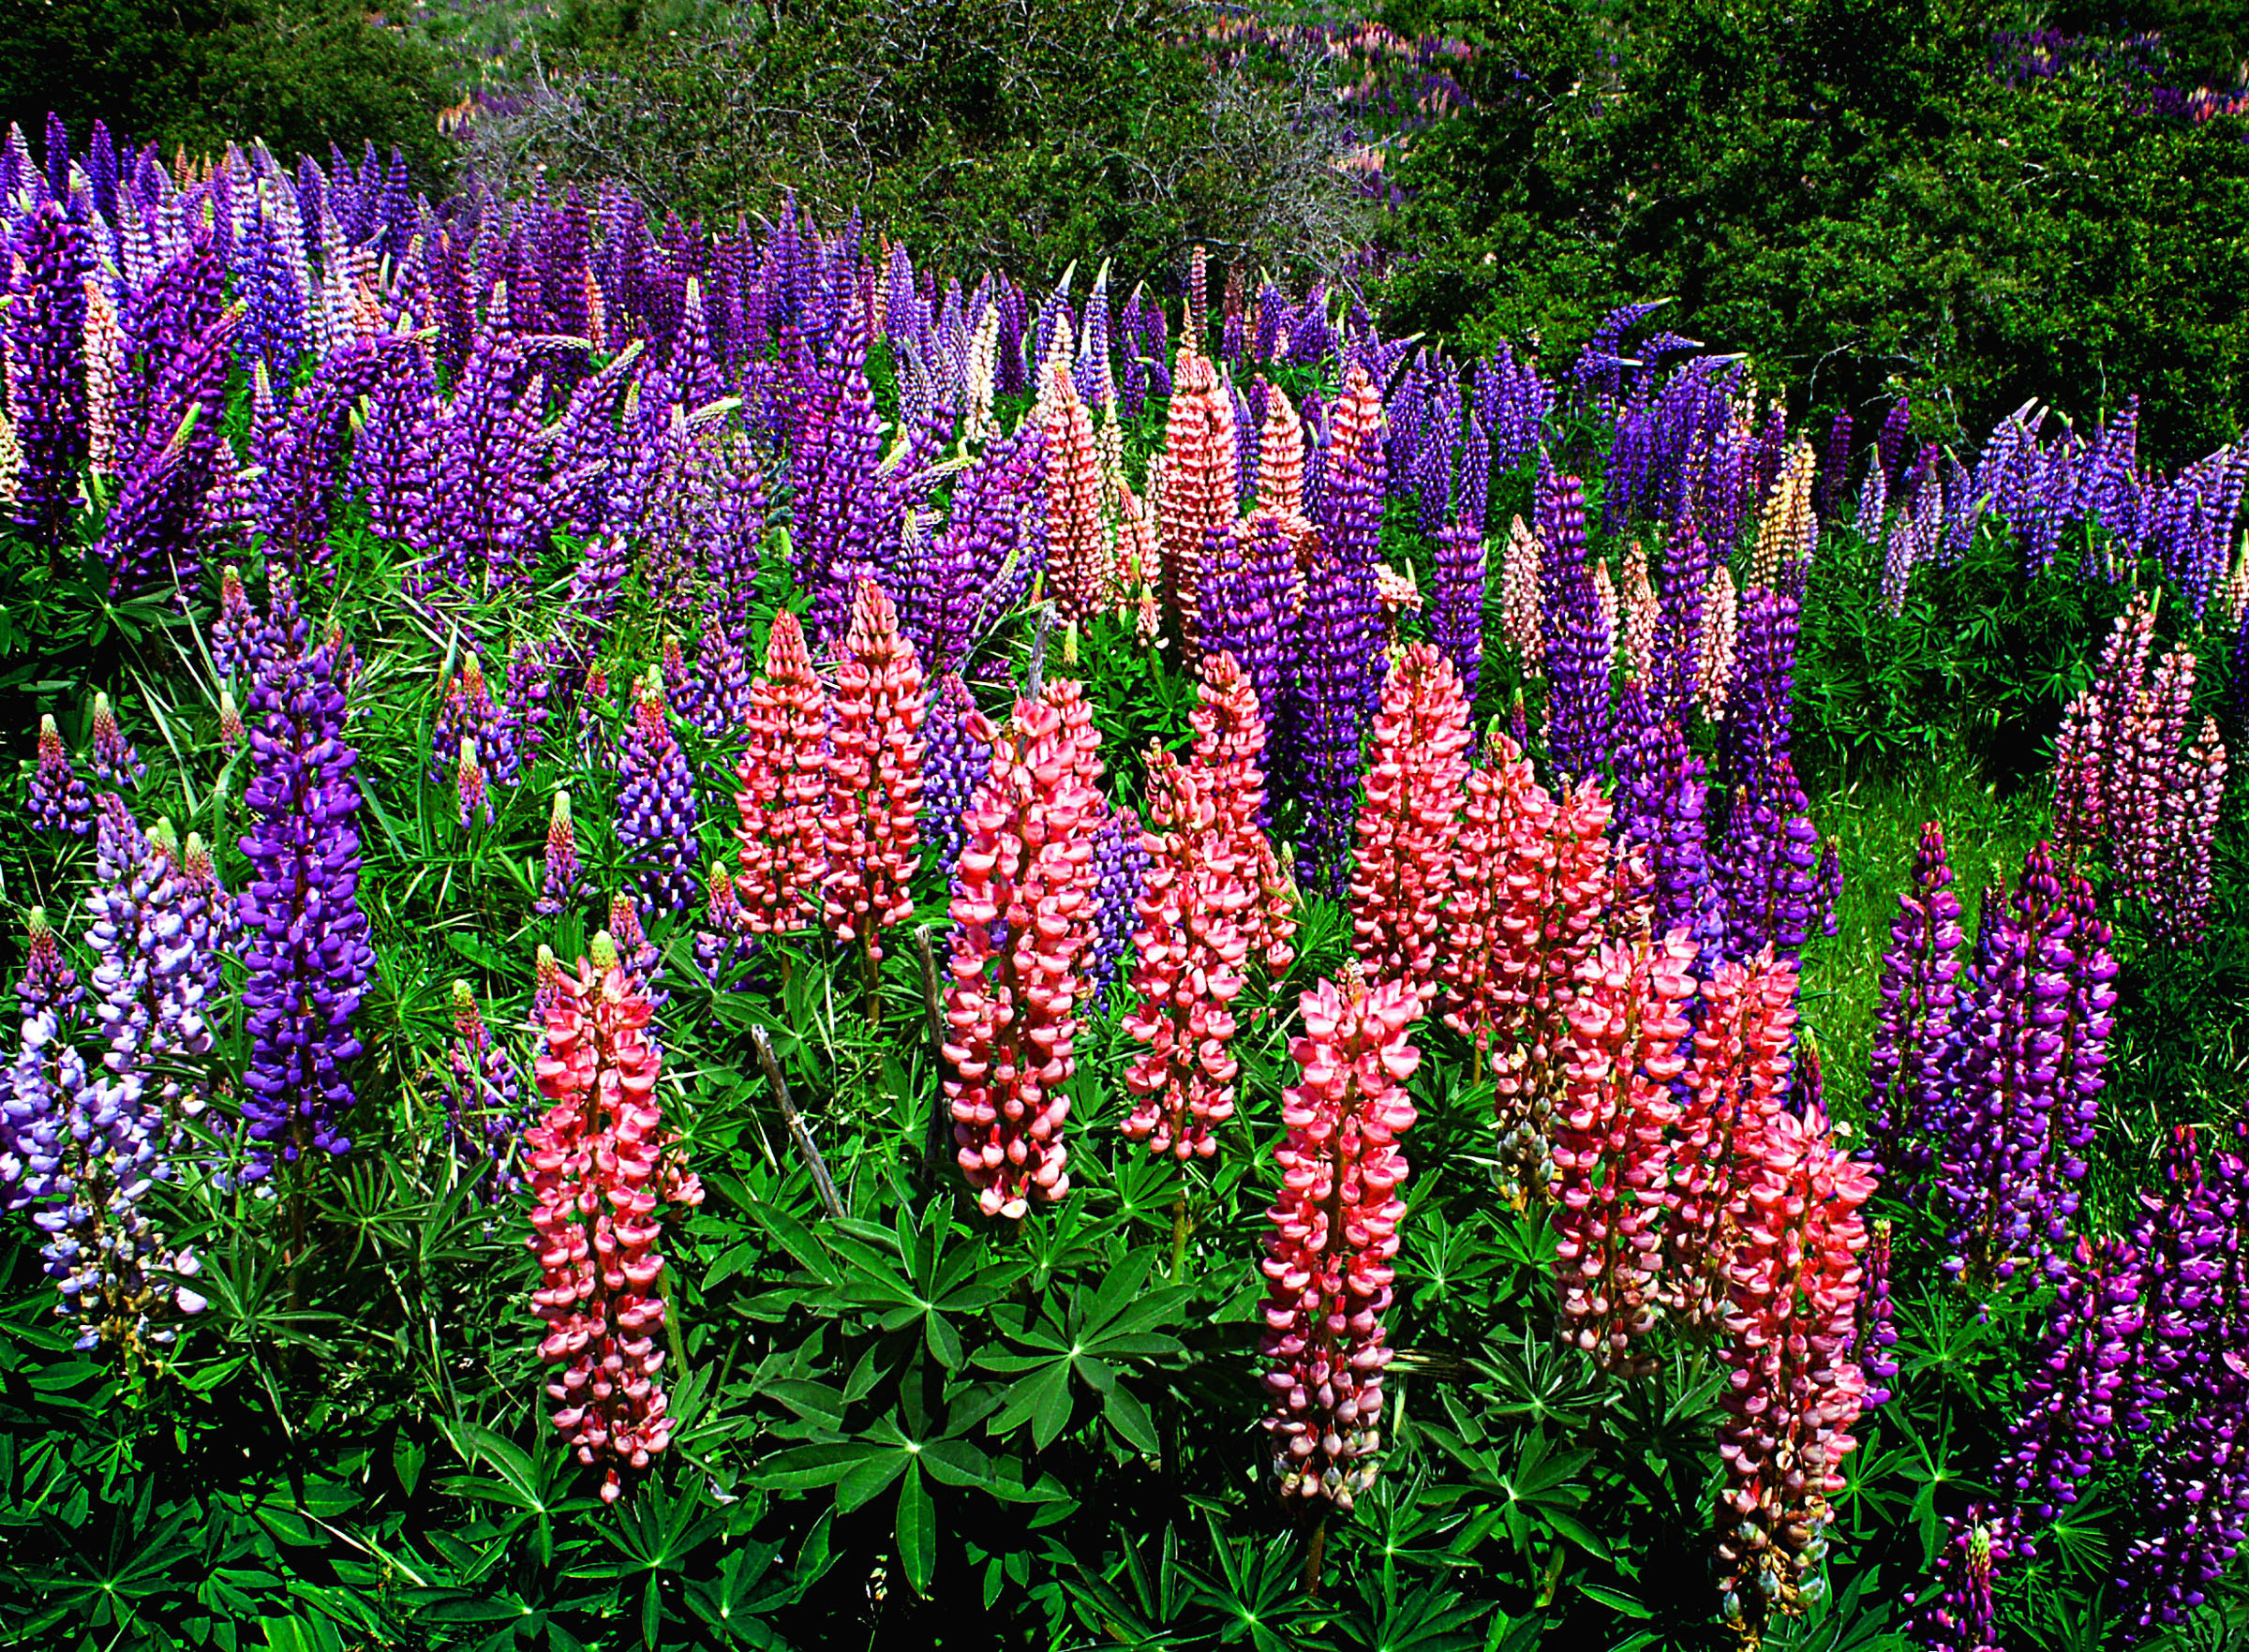
plant, flower, botany, flora, wildflower, publicdomain, bluebonnet, russelllupinsflowers, roadsideflowers, lupin, flowering plant, land plant